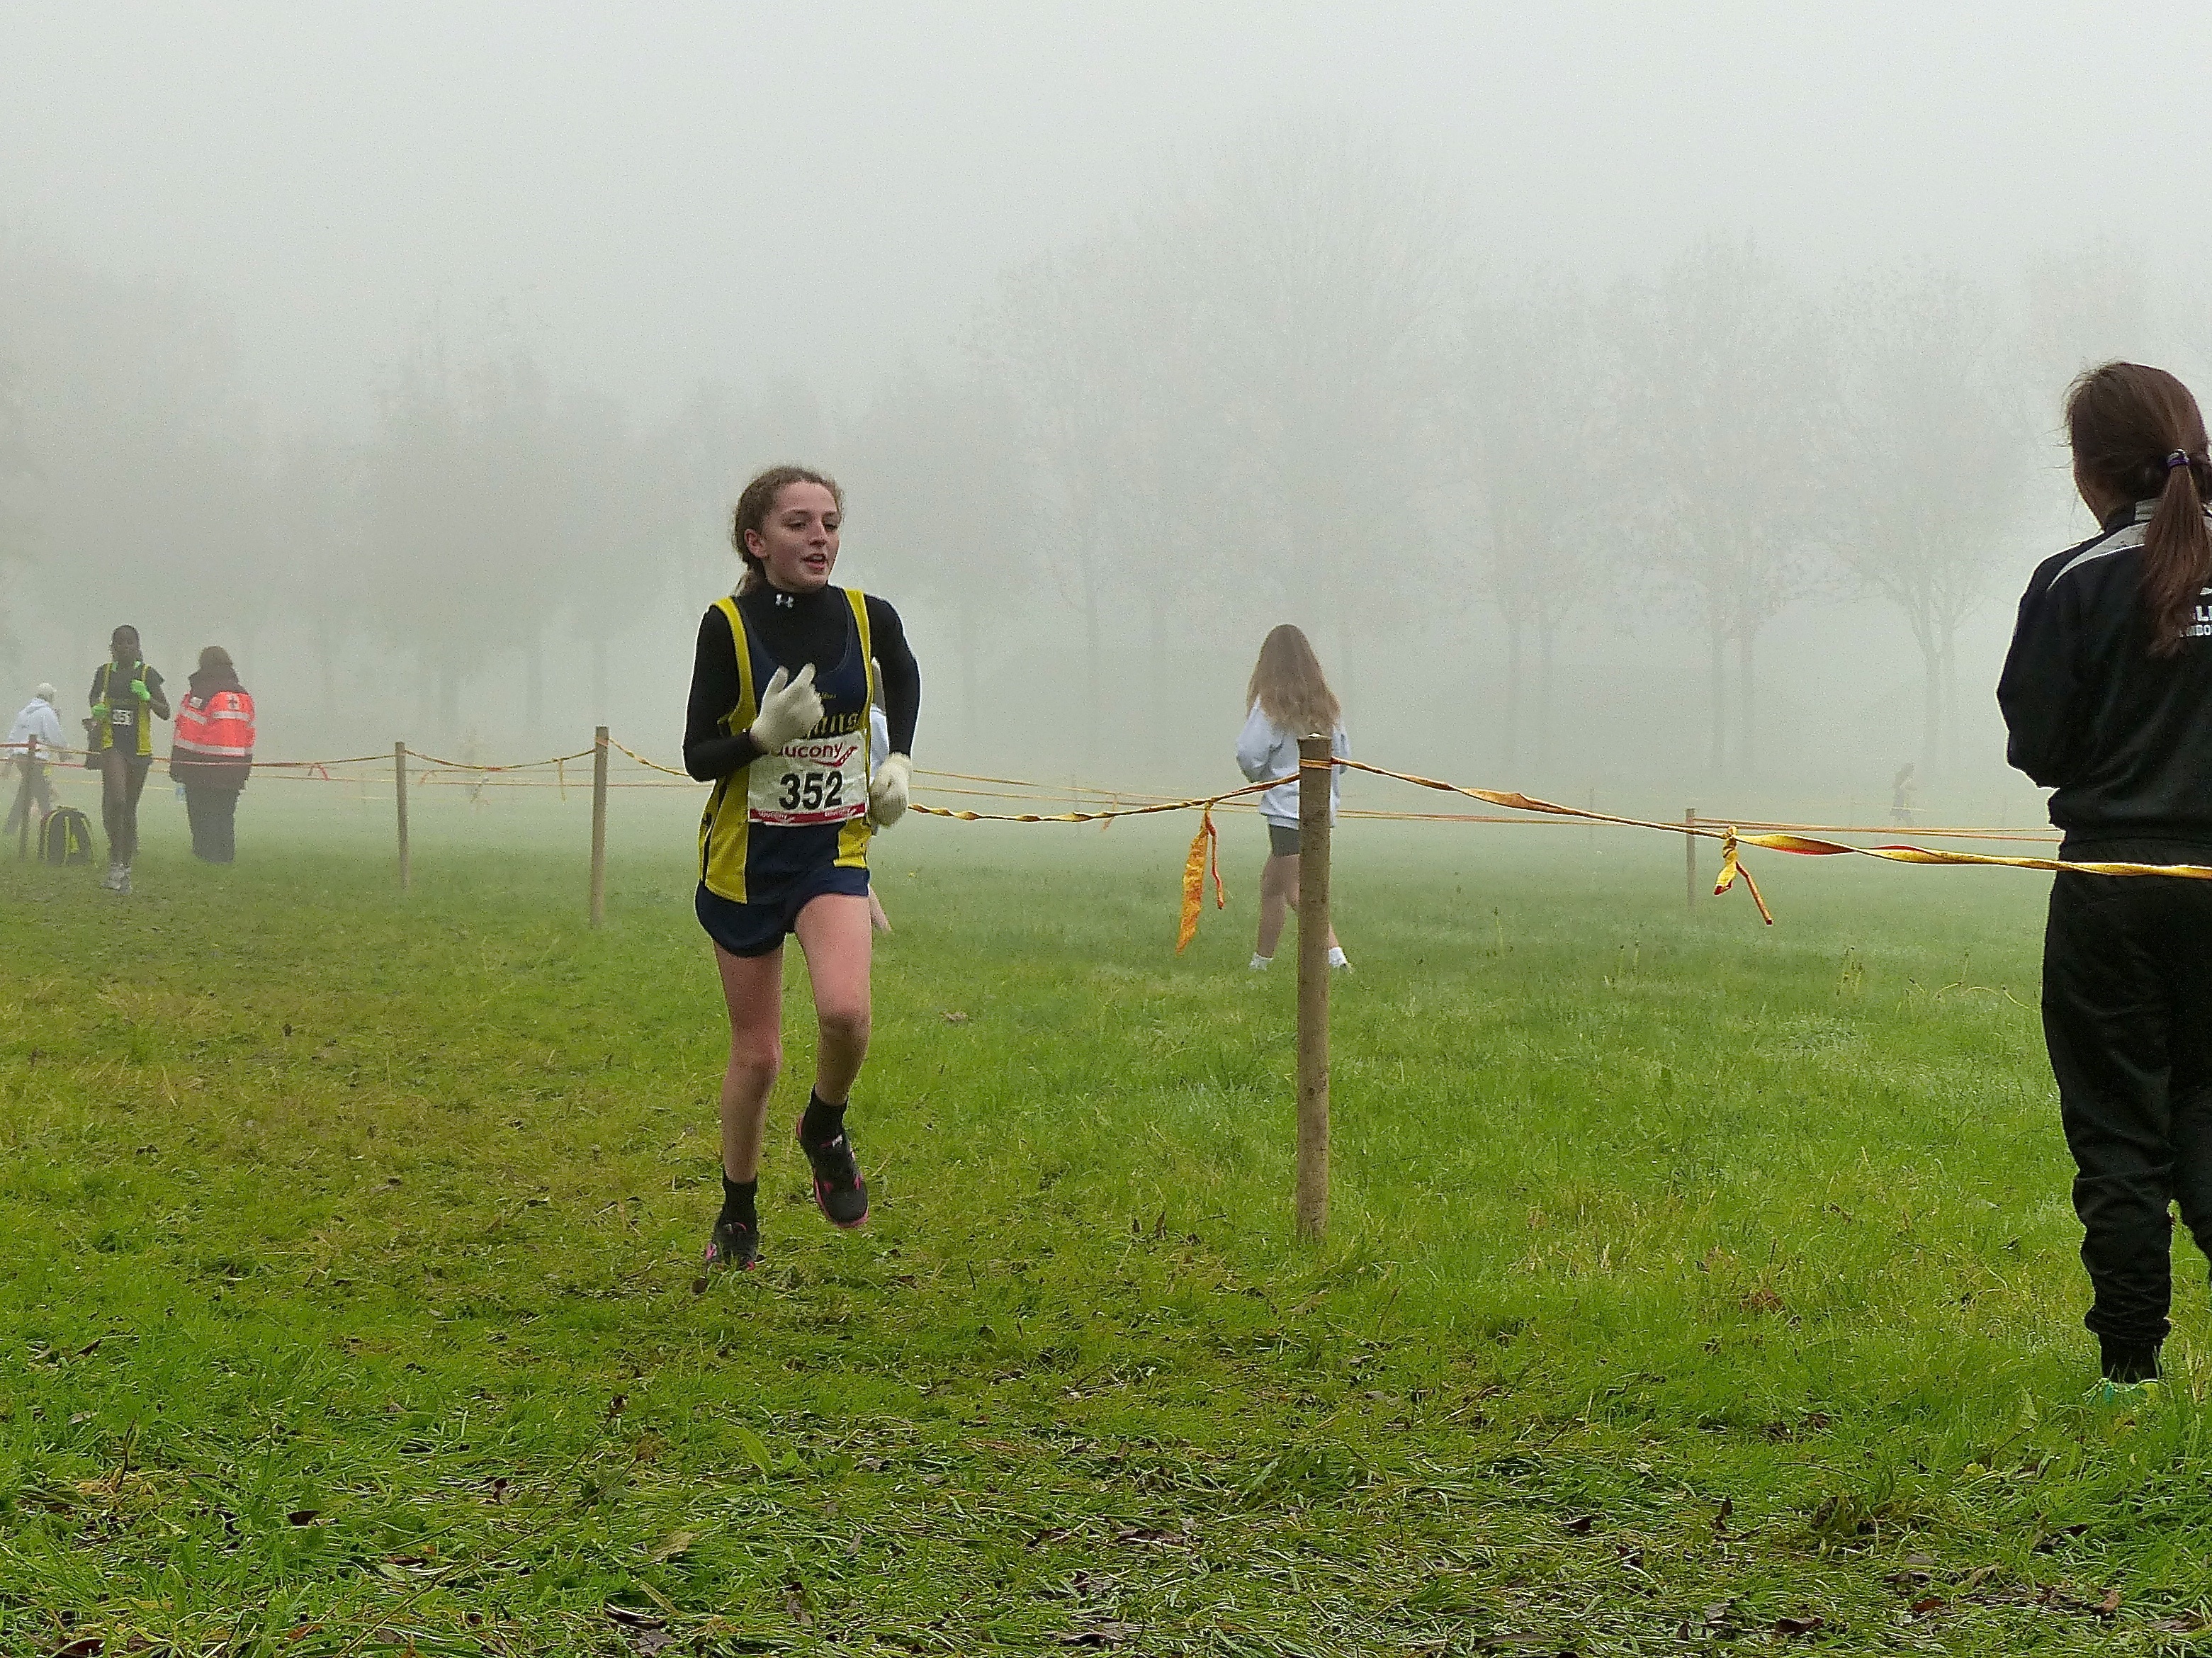
person, fog, mist, sport, meadow, running, ash, crosscountry, belgium, race, competition, team, sports, championship, endurance, athletics, xc, antwerp, necis, physical exercise, cyclo cross, human action, endurance sports, ultramarathon, duathlon